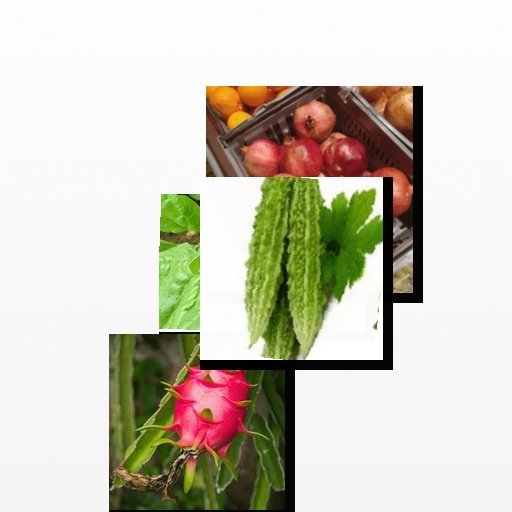
Food items: dragon_fruit, bitter_gourd, pomegranate, spinach